Bernard Schriever

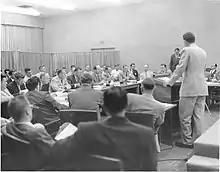
Schriever addressed a session of the Scientific Advisory Board in 1955. In the front row (left to right) are George McRae, Charles Lindbergh, Thomas S. Power, Trevor Gardner, John von Neumann, Harold Norton, Guyford Stever and Clark Millikan

Schriever clashed repeatedly with General Curtis LeMay of the Strategic Air Command (SAC). One disagreement was over the Aircraft Nuclear Propulsion project. LeMay wanted a supersonic bomber, but the scientists and engineers kept telling Schriever that only a subsonic one was possible. At LeMay's insistence, the project continued until it was cancelled by President John F. Kennedy in 1961. When Schriever proposed extending the life of the USAF's Boeing B-47 Stratojets by strengthening the wings and cutting back on production of the new Boeing B-52 Stratofortress, thereby saving billions of dollars, LeMay flew into a rage. Schriever backed down, and later admitted that LeMay was right; over the years the B-52 proved to be the better investment.